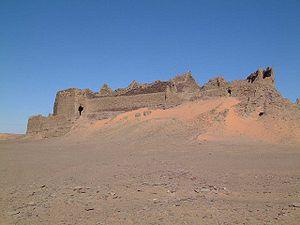
Timimoun est une commune de la wilaya d'Adrar en Algérie. Située entre le Grand Erg Occidental, au Nord, et le plateau du Tademaït, au Sud, elle est la principale oasis de la région du Gourara.
Un ksar, ou ighrem, au pluriel respectivement ksour, et igherman, est un village fortifié nord-africain que l'on trouve en Afrique du Nord.